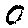
Label: 0